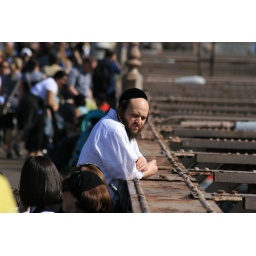
This man was spotted taking a break while walking over the Brooklyn Bridge.